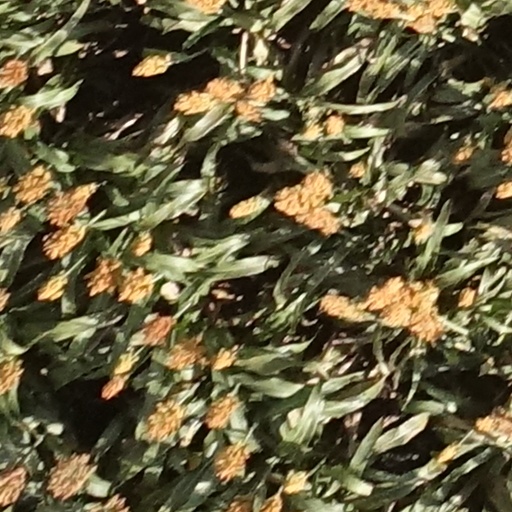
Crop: sorghum